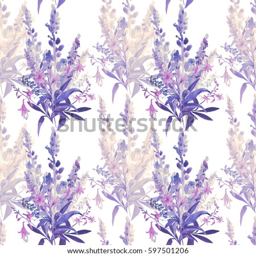
watercolor illustration of wildflowers , seamless painting on a white and colored background